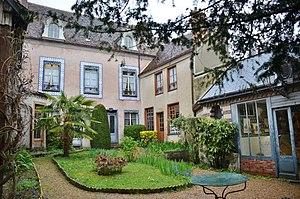
La Maison de Tante Léonie, ou Musée Marcel Proust, est une maison abritant le musée Marcel Proust d'Illiers-Combray en Eure-et-Loir, où l'écrivain passe ses vacances d'enfance entre 1877 et 1880. Source d'inspiration majeure de son œuvre À la recherche du temps perdu, la maison, propriété de la Société des Amis de Marcel Proust, est classée aux monuments historiques depuis 1961 et labellisée Maisons des Illustres. Le Musée Marcel Proust a en outre reçu l'appellation Musée de France.